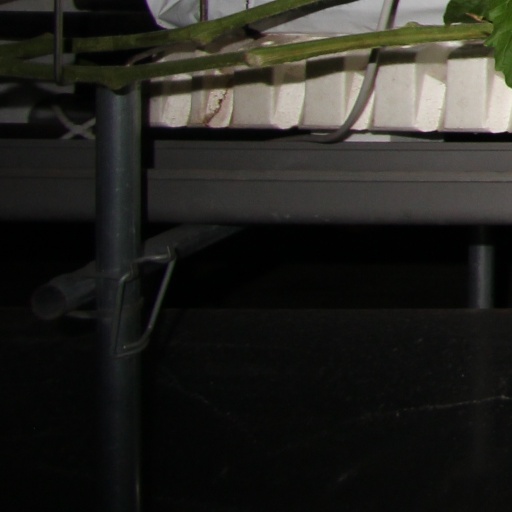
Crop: tomato